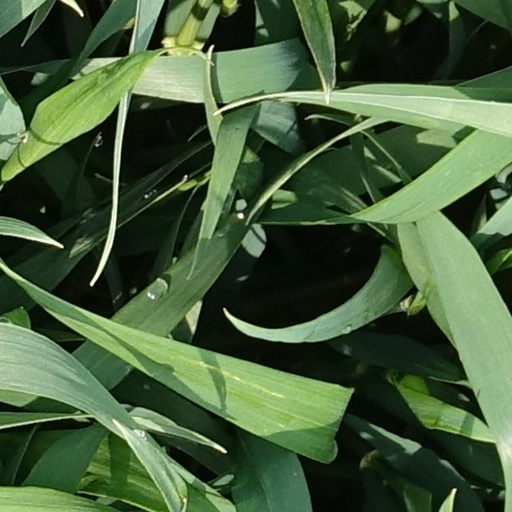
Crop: wheat